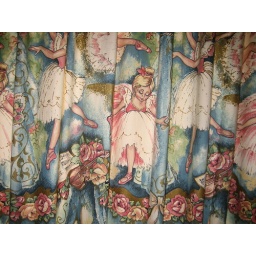
This curtain was in the spare bedroom in our flat in Browne Street, New Farm.